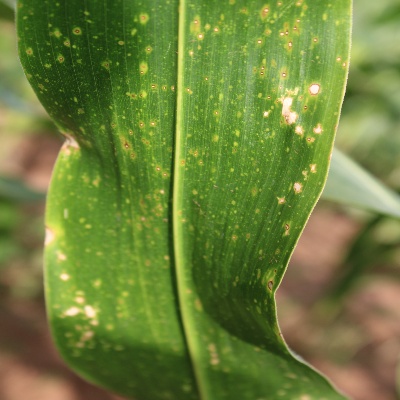
Crop: Maize
Condition: leaf spot